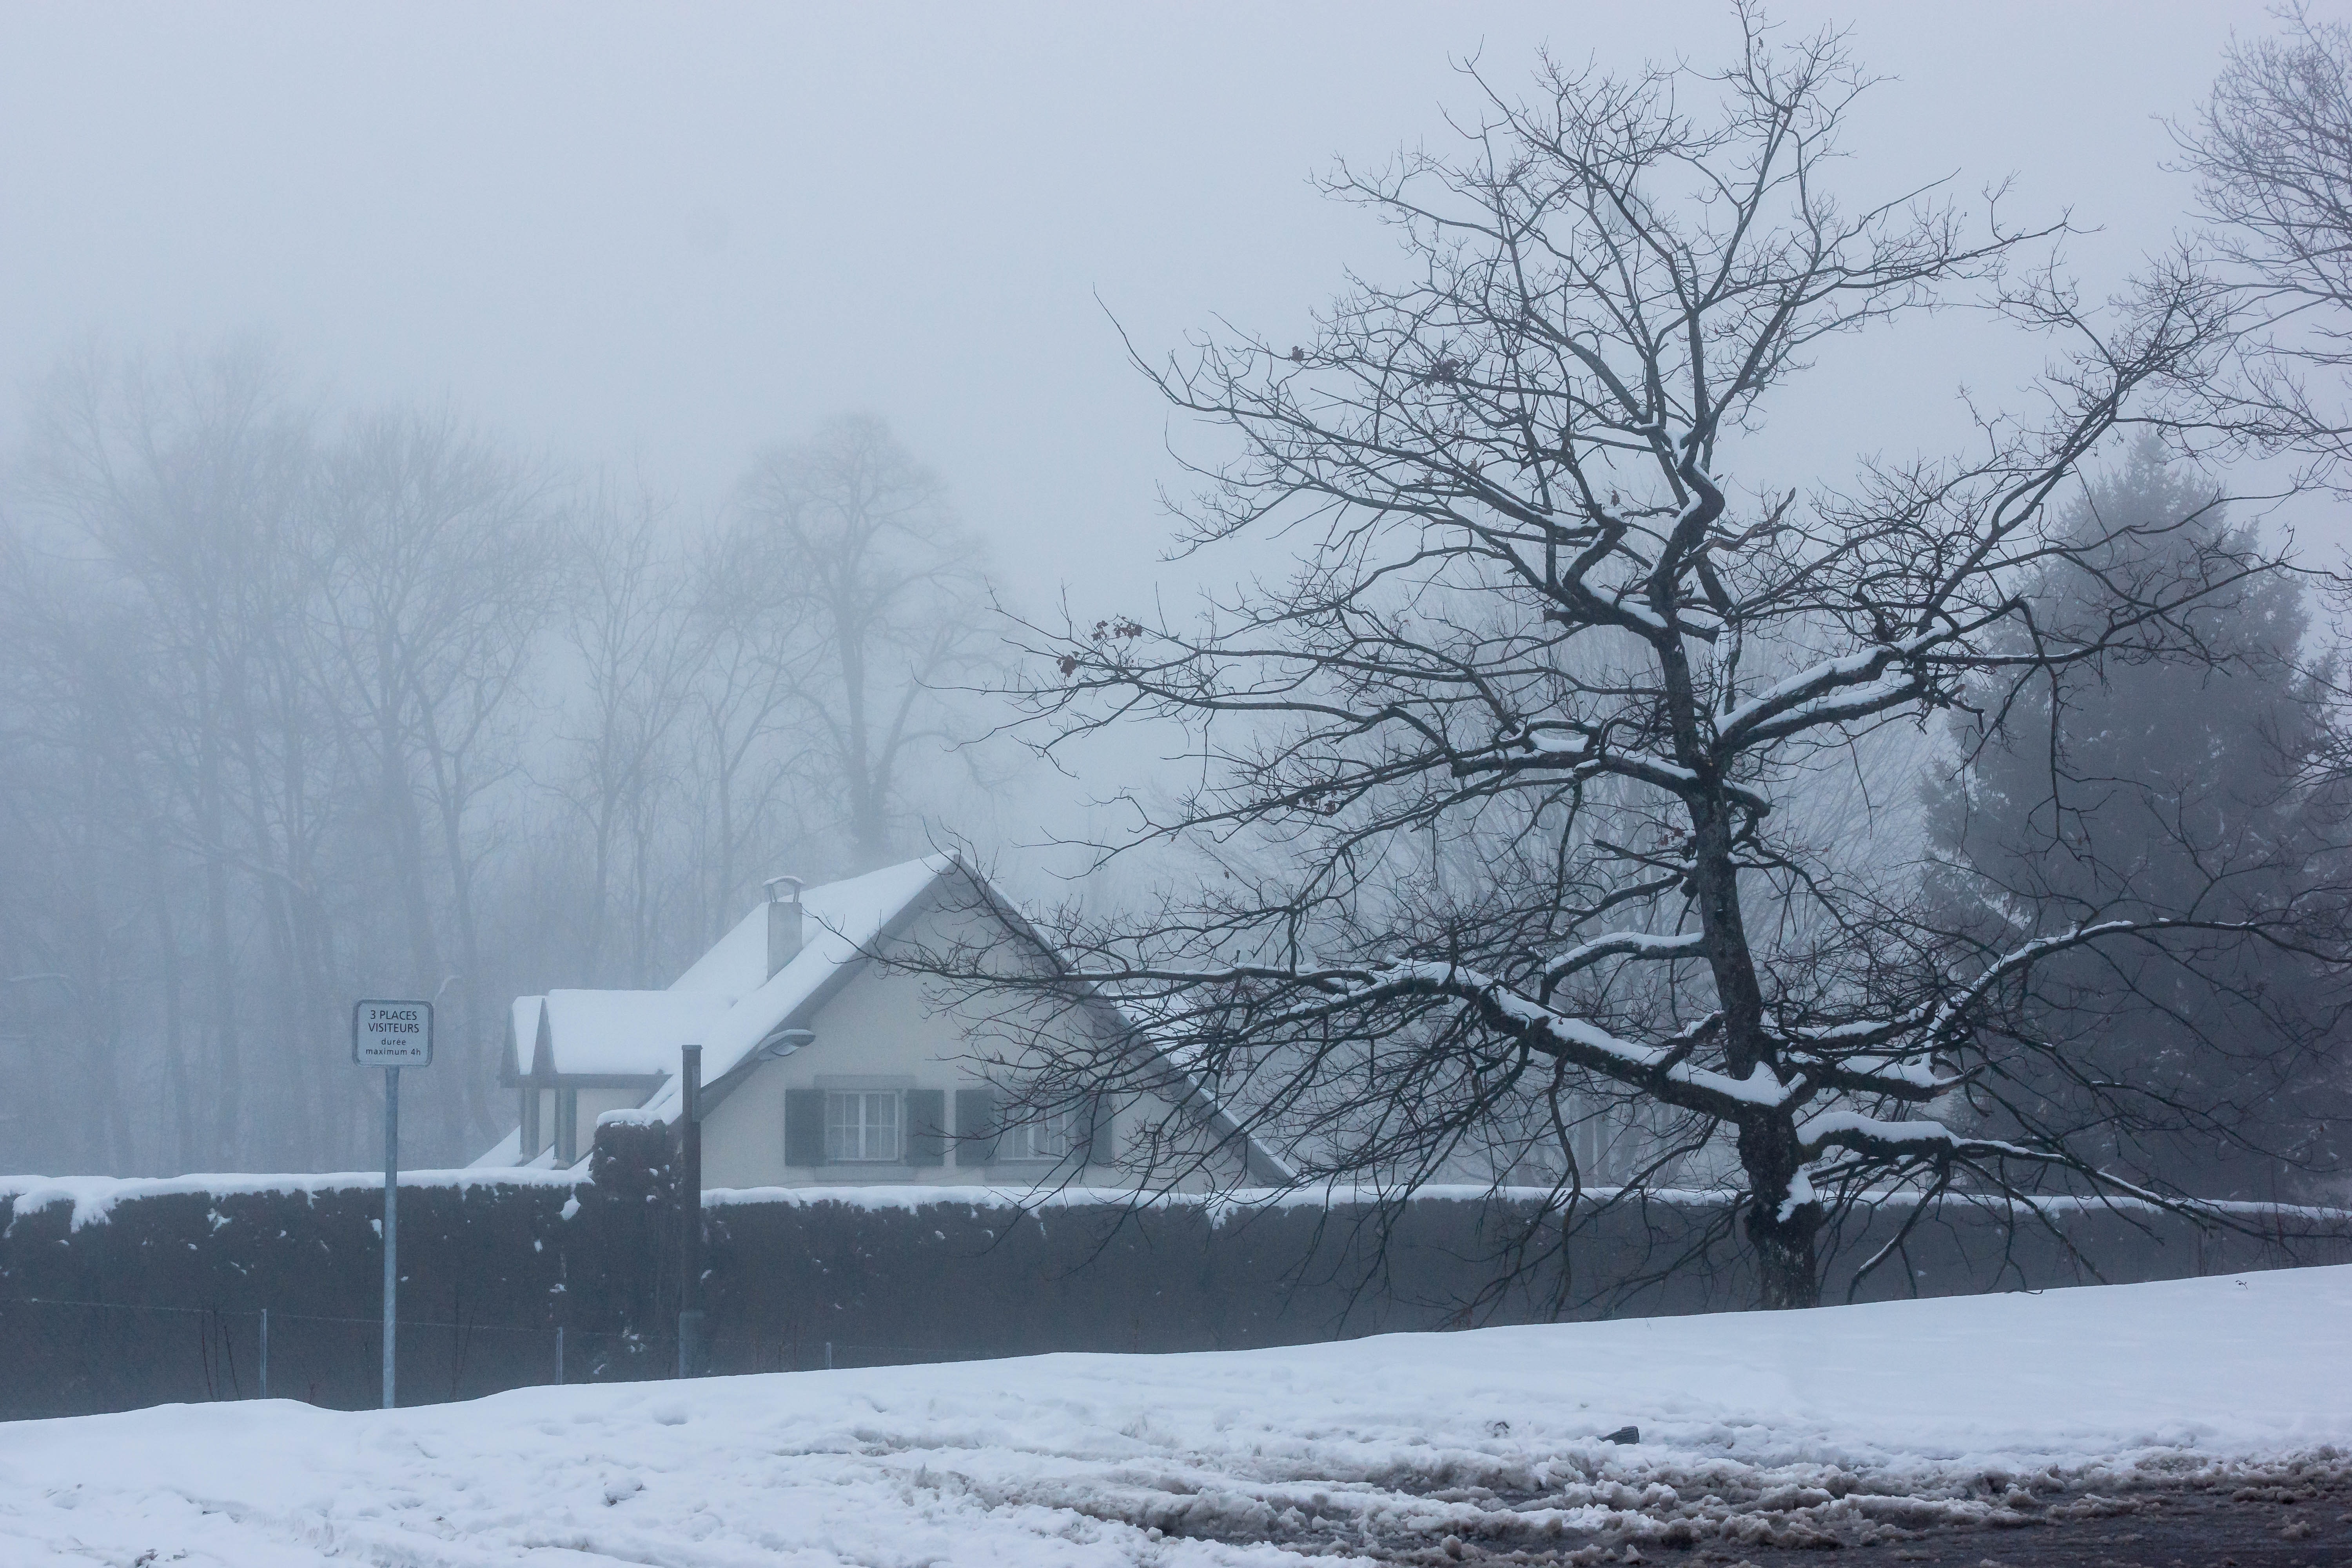
snow, winter, atmospheric phenomenon, sky, tree, freezing, natural landscape, fog, house, mist, frost, rural area, branch, cloud, home, atmosphere, barn, blizzard, winter storm, plant, landscape, black and white, ice, building, wind